Mecca

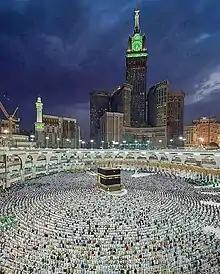
Al-Haram Mosque and the Kaaba

Mecca is located in the Hejaz region, a 200 km (124 mi) wide strip of mountains separating the Nafud desert from the Red Sea. The city is situated in a valley with the same name around 70 km (44 mi) east of the port city of Jeddah. Mecca is one of the lowest cities in elevation in the Hejaz region, located at an elevation of 277 m (909 ft) above sea level at 21º23' north latitude and 39º51' east longitude. Mecca is divided into 34 districts.